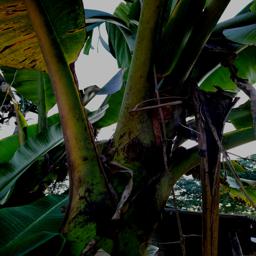
Label: YELLOW SIGATOKA